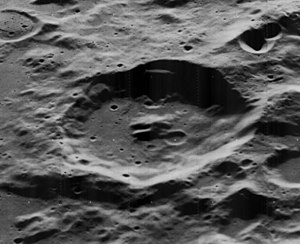
Barringer (månekrater)
Barringer er et nedslagskrater på Månen. Det befinder sig på den sydlige halvkugle på Månens bagside og er opkaldt efter den amerikanske geolog Daniel Barringer.